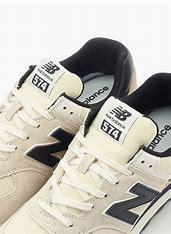
Brand: New
Model: Balance ML574